National Treasure (Japan)

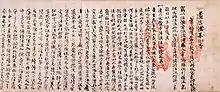
Testament of Emperor Go-Uda with handprints

National Treasures in the category of include main halls ("honden"), oratories ("haiden"), gates, offering halls ("heiden"), purification halls ("haraedono"), and other structures associated with Shinto shrines. Presently there are 43 National Treasures in this category, dating from the 12th century (late Heian period) to the 19th century (late Edo period). According to the tradition of ", the buildings or shrines were faithfully rebuilt at regular intervals, adhering to the original design. In this manner, ancient styles have been replicated through the centuries to the present day. The oldest designated extant shrine structure is the main hall at Ujigami Shrine, which dates from the 12th century (late Heian period). About half of the designated structures are located in three prefectures: Kyoto, Nara, and Shiga, all of which are in the Kansai region of Japan. Nikkō Tōshō-gū has five National Treasures.